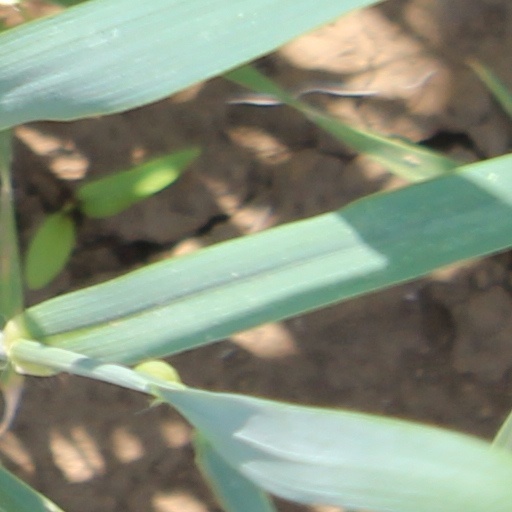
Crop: wheat